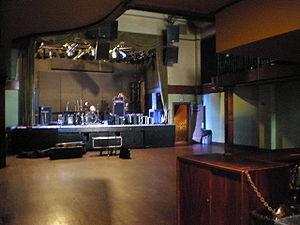
La Bowery Ballroom est une salle de concert de New York, située au 6 Delancey Street dans le quartier de Bowery. Elle a une capacité de 550 spectateurs.